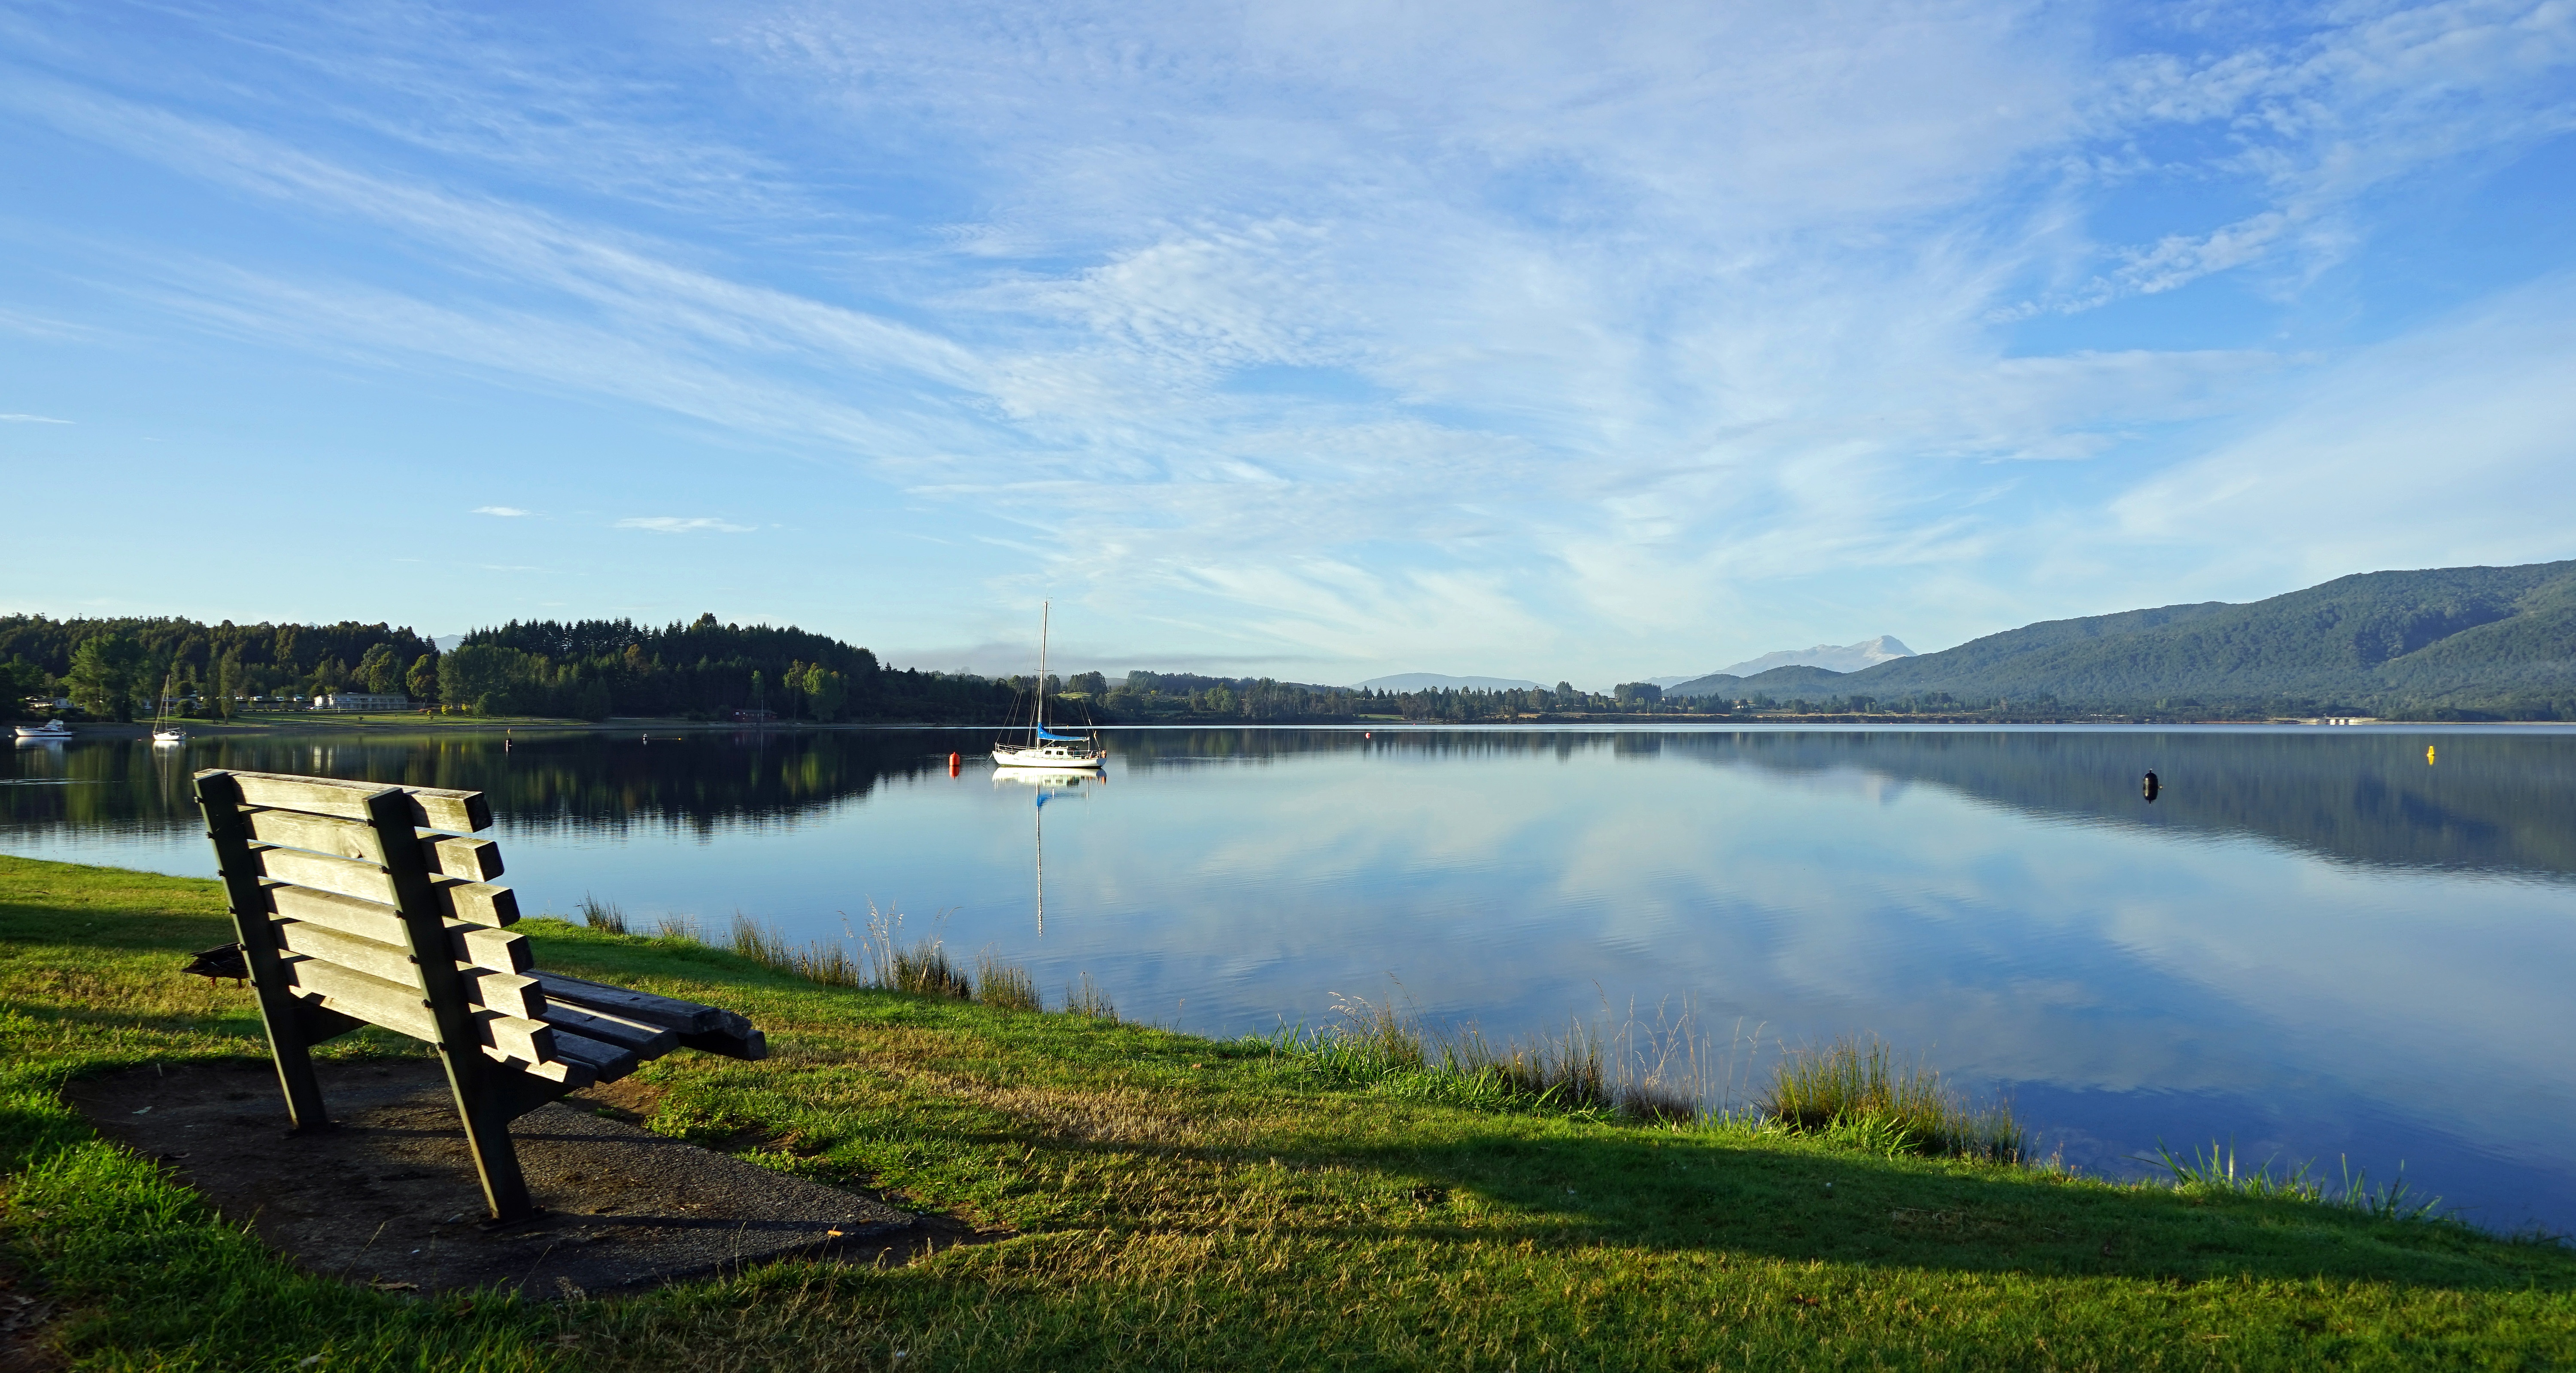
landscape, sea, tree, water, nature, mountain, cloud, sky, shore, lake, river, pond, reflection, bay, reservoir, body of water, bank, new zealand, loch, morgenstimmung, south island, te anau